Barlow Trecothick

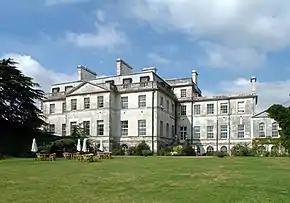
Addington Park, built for Trecothick

Trecothick was the son of a sea captain, Mark Trecothick, by his marriage to Hannah Greenleaf. His place of birth is uncertain, but it was probably either Stepney or else at sea. One biographer reports that he was born on 27 January 1720 in Stepney. His brother Edward Trecothick was baptized there in 1721.